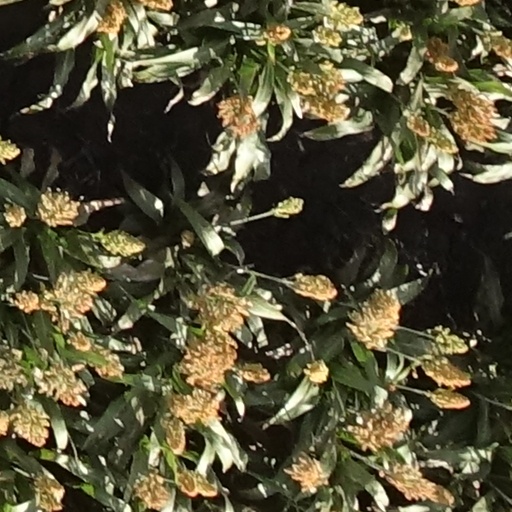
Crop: sorghum